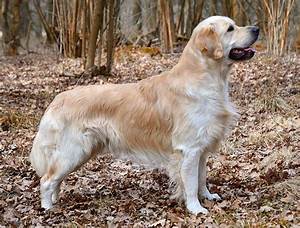
Label: cane